World War II by country

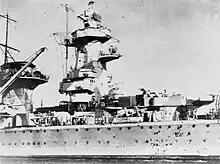

Mandatory Palestine remained under British rule via the League of Nations mandate system. During the war, Palestine was a location of hostilities, a staging area for the British and a source of troops. In July 1940, Italy began bombing Tel Aviv, Haifa and other coastal cities.